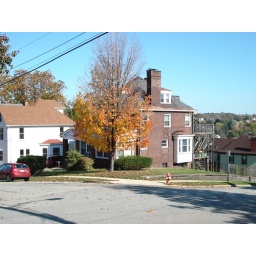
My apartmnet building in Greensburg, up on the hill by the Westmoreland Museum of Art